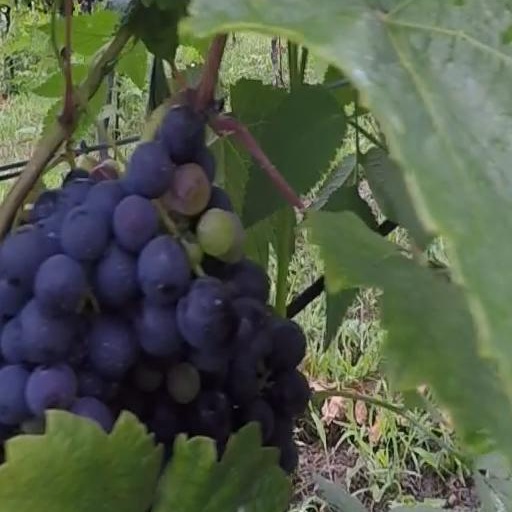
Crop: grape